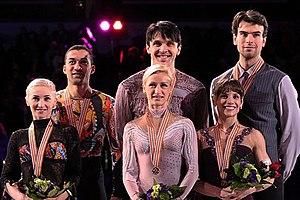
Les Championnats du monde de patinage artistique 2013 ont eu lieu du 14 au 17 mars 2013 à London au Canada. C'est la première fois que la ville de l'Ontario organise les mondiaux de patinage.